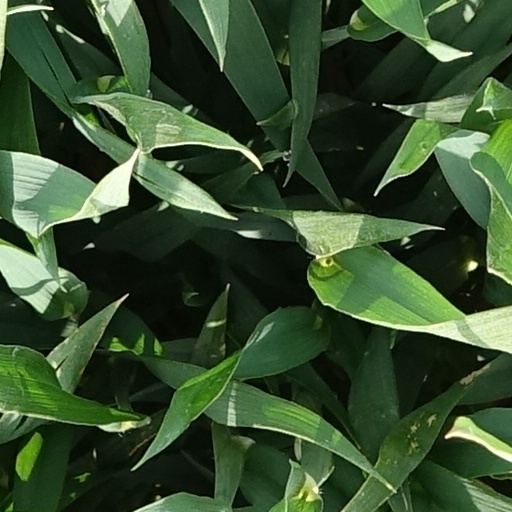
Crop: wheat